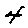
Label: 4